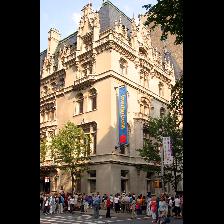
Label: Human